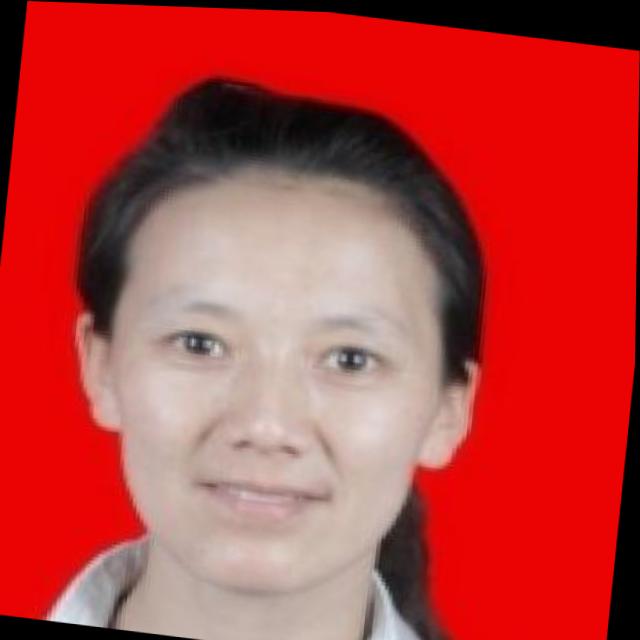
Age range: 21-44